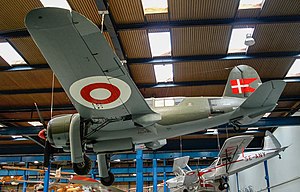
Saab 17 / Brugere og operativ historie
En Saab 17A udstillet på Danmarks Tekniske Museum. Flyet blev foræret som gave til Kgl. Dansk Aeroklub af det svenske flyvevåben i 1970, på 25-årsdagen for befrielsen. Flyet er ikke helt samme version som brugt af Den Danske Brigade (der benyttede B17C) og har ikke dansk tilknytning. Flyet er malet i brigadens farver.
Saab 17 er et svensk bombe- og rekognosceringsfly, der blev konstrueret og fremstillet af SAAB. Saab 17 blev taget i tjeneste i 1942 af det svenske flyvevåben, hvor det forblev i tjeneste indtil 1955. Flyet forblev i aktiv tjeneste i Etiopien indtil 1968. Der blev i perioden fra 1941-44 fremstillet i alt 322 eksemplarer af flyet samt tre prototyper.